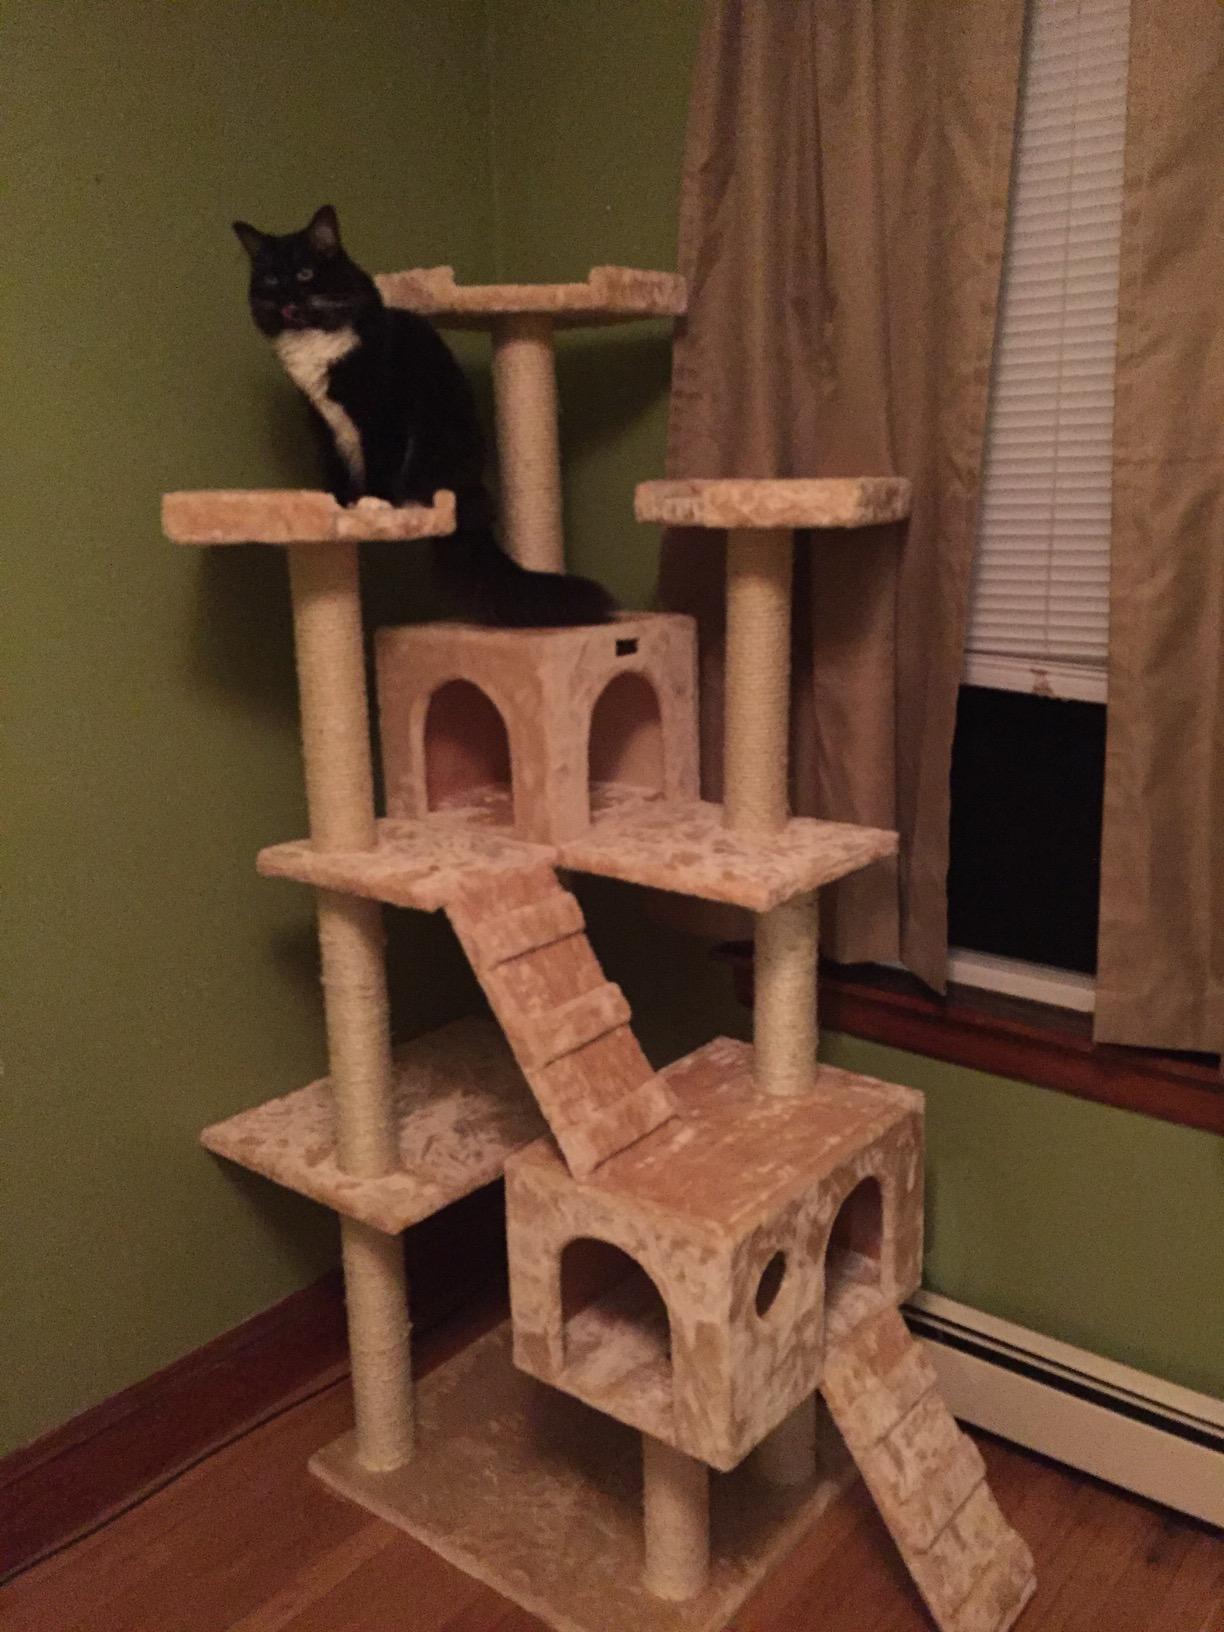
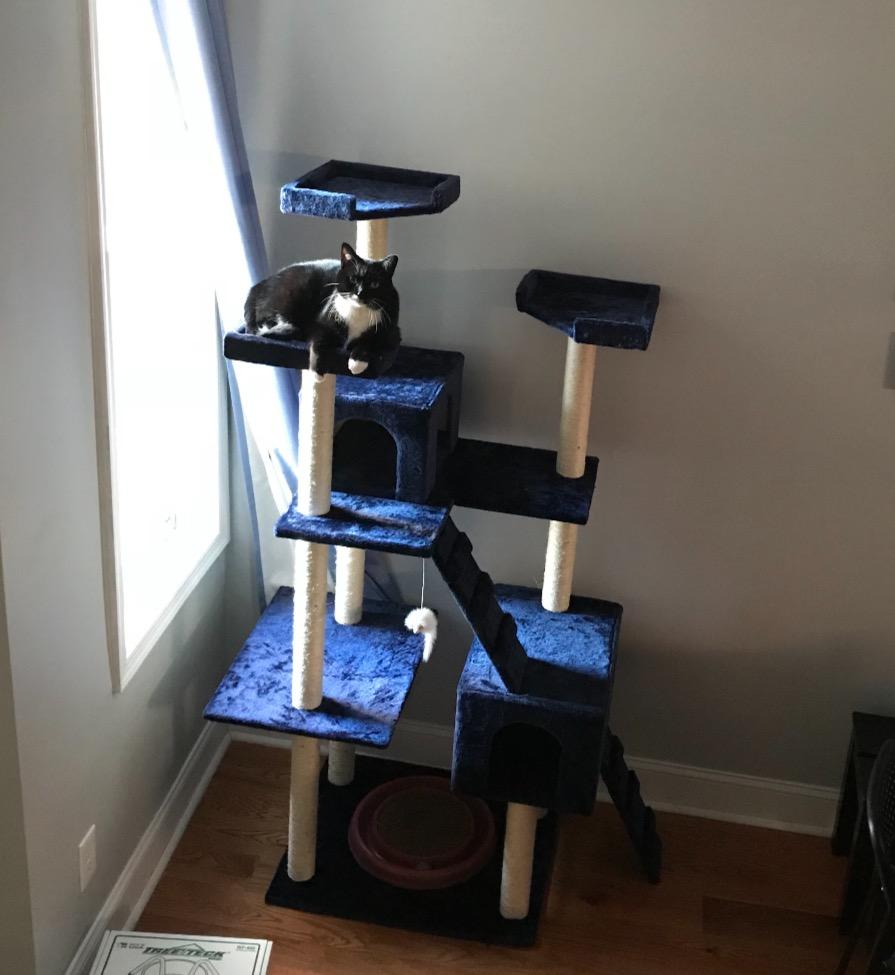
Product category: items_cat tree
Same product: no